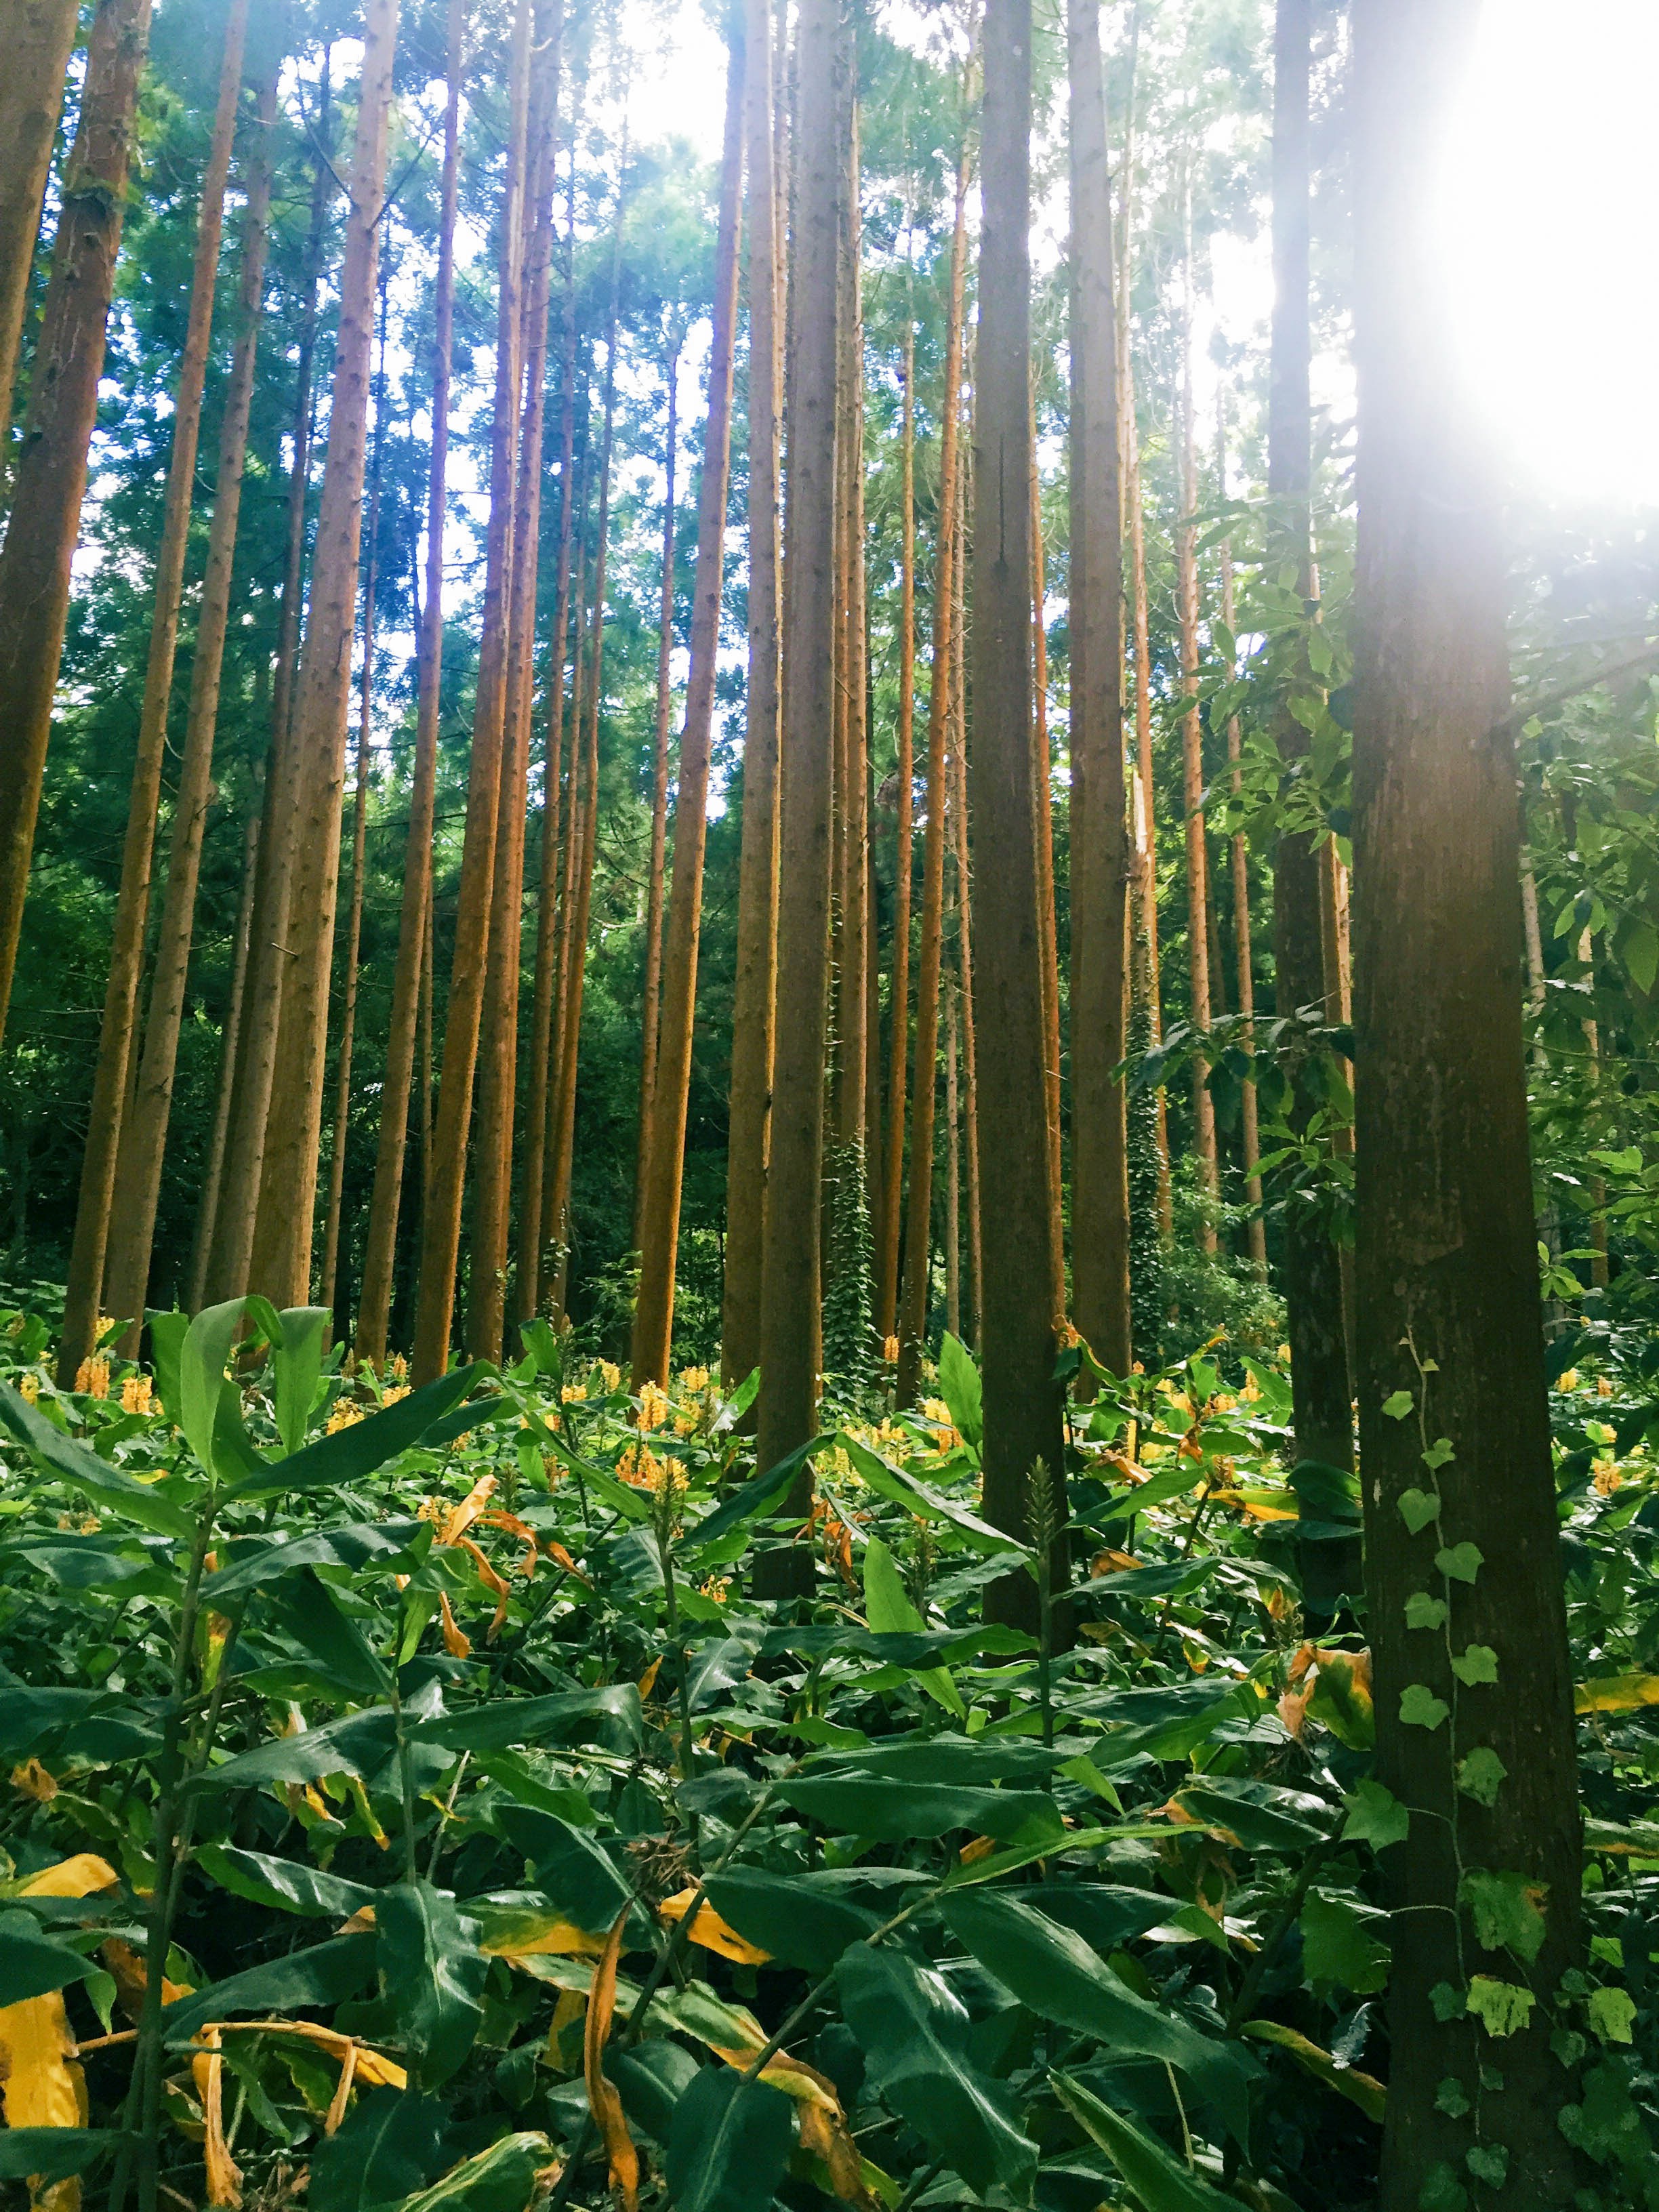
tree, forest, sunlight, leaf, flower, green, jungle, botany, flowers, trees, vegetation, rainforest, deciduous, forrest, woodland, habitat, ecosystem, biome, old growth forest, natural environment, geographical feature, plant stem, temperate broadleaf and mixed forest, temperate coniferous forest